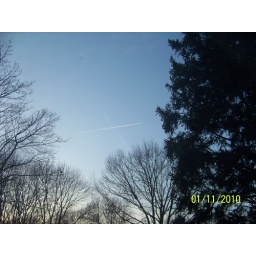
A jet flying by above our house